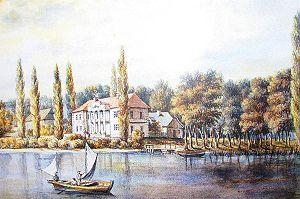
La rivière Chtchara est un cours d'eau de Biélorussie, et un affluent gauche du Niemen.
Slonim est une ville de la voblast de Hrodna, en Biélorussie, et le centre administratif du raïon de Slonim. Sa population s'élevait à 49 513 habitants en 2017.